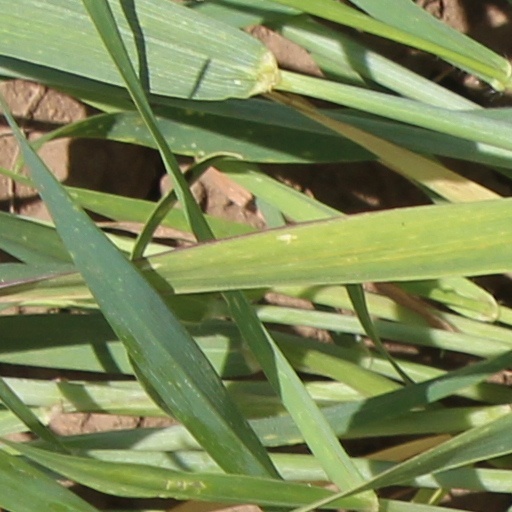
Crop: wheat